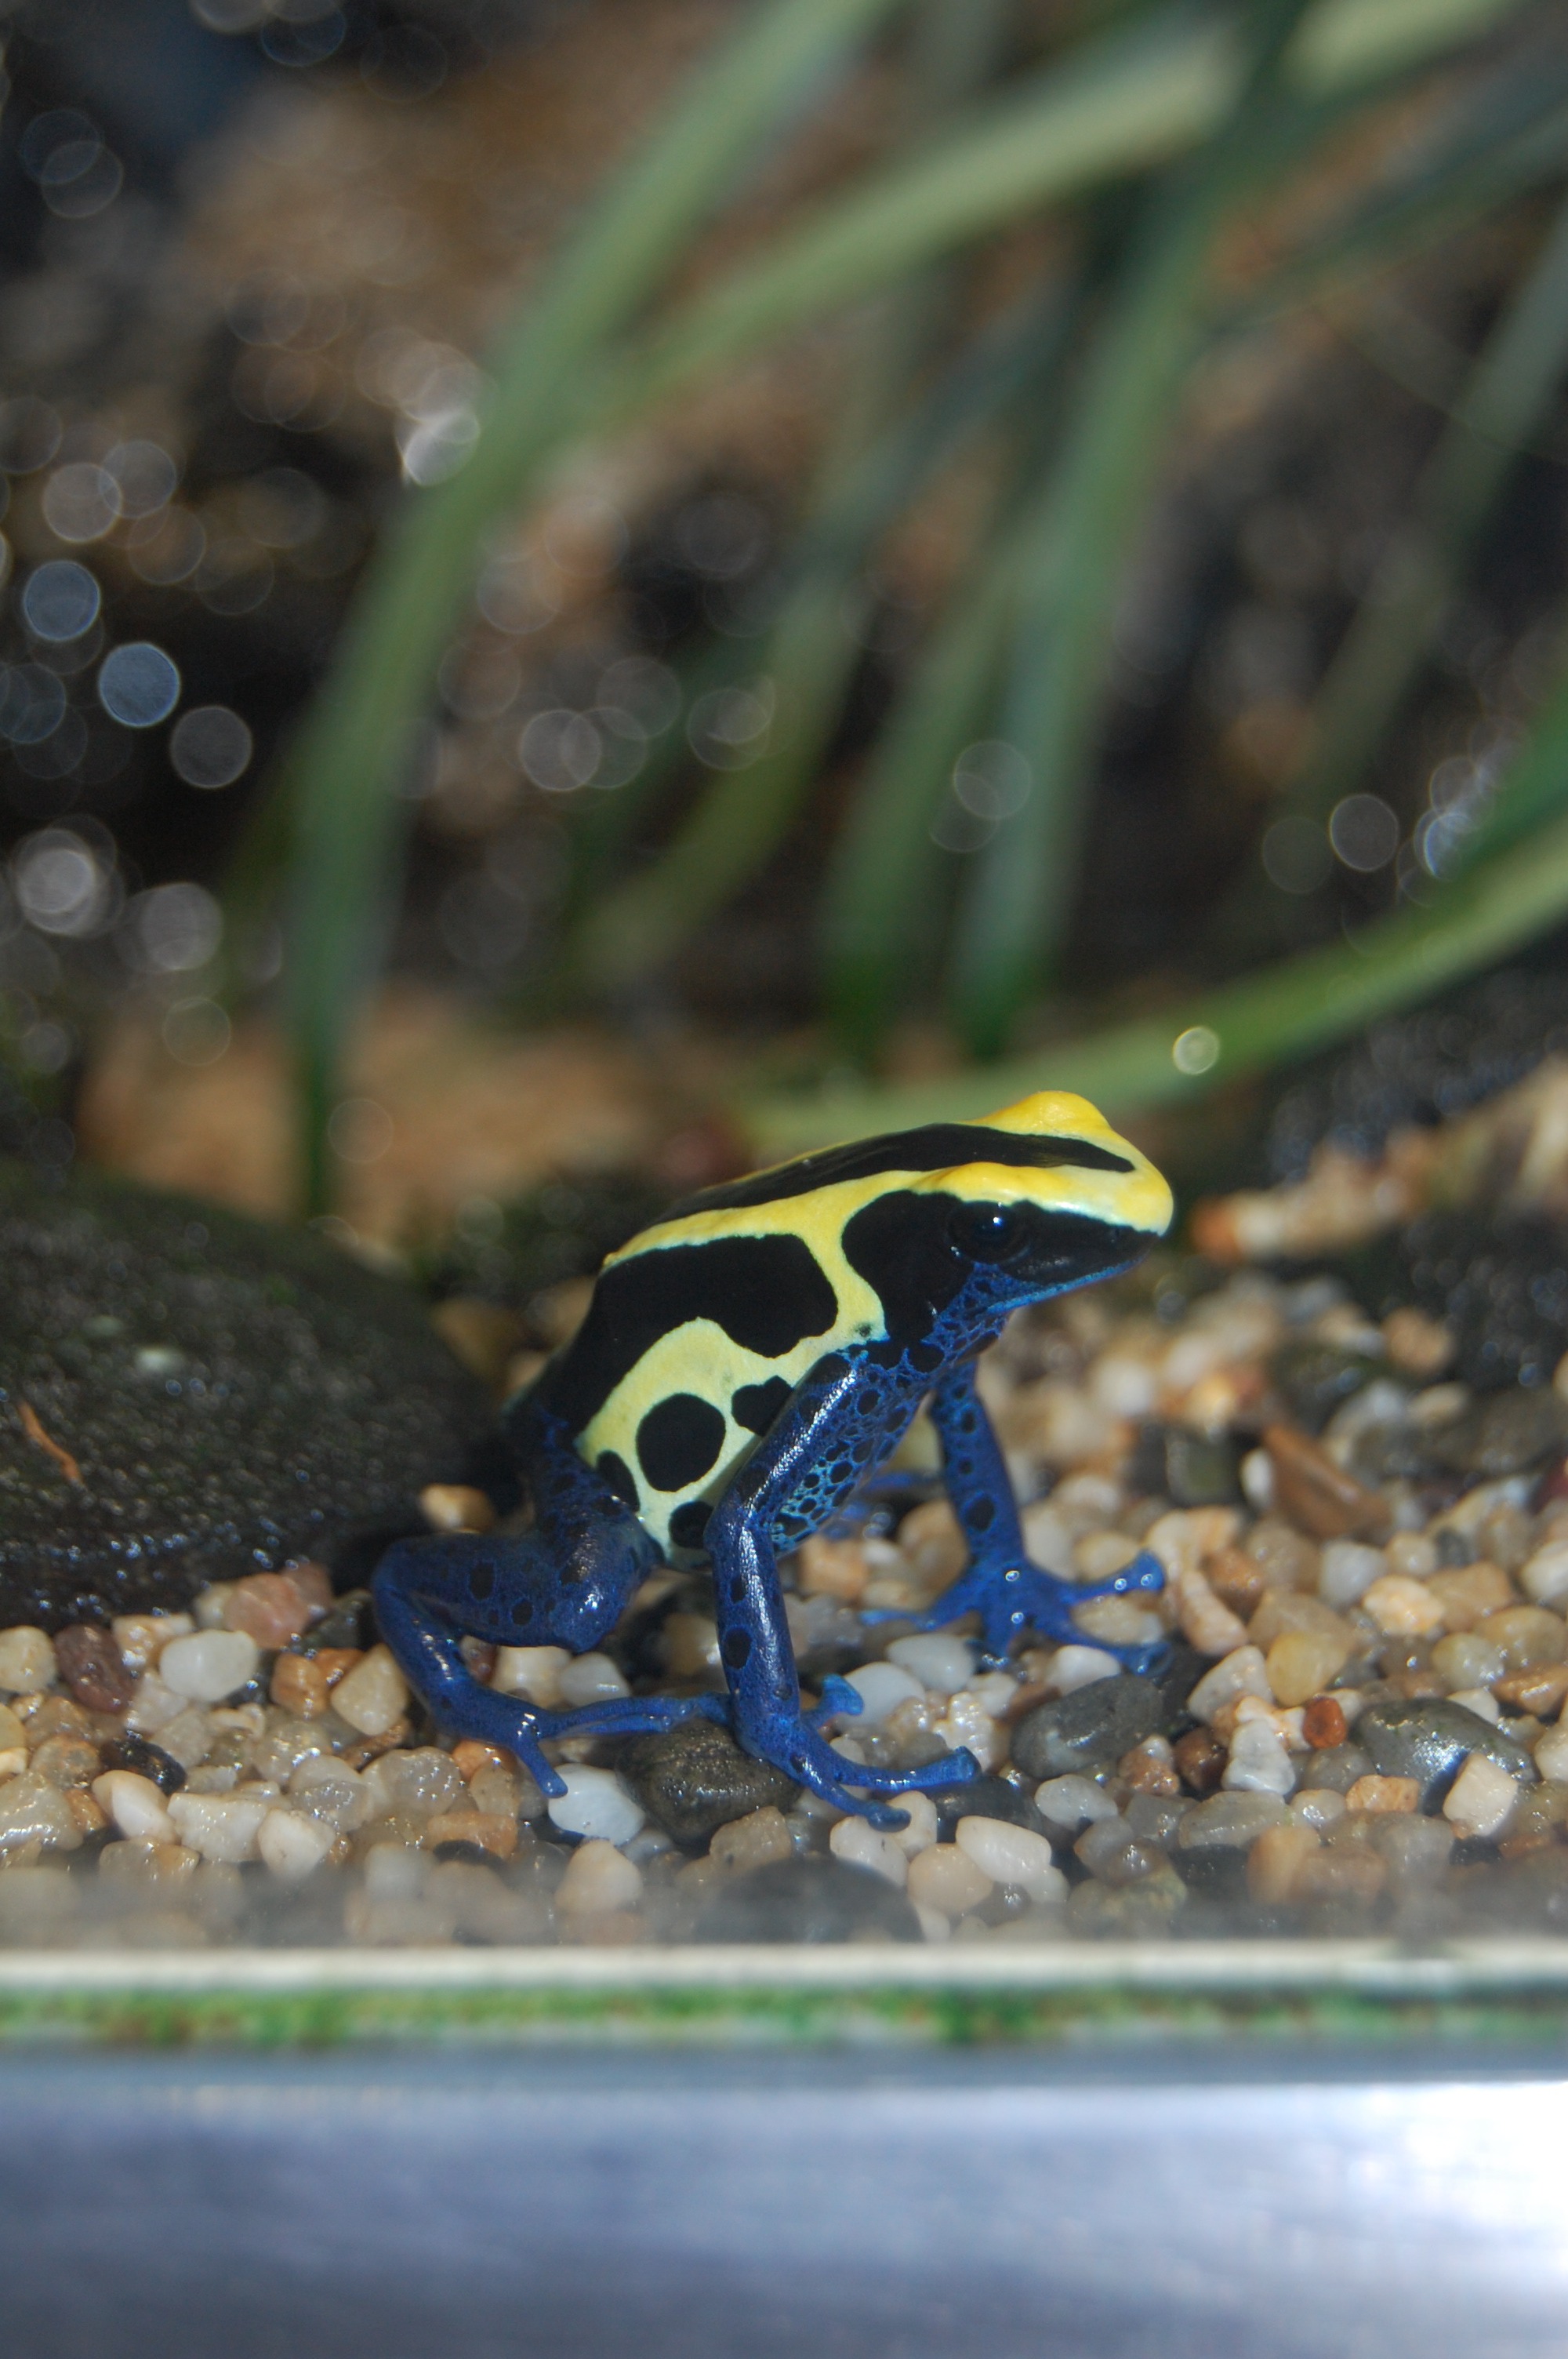
nature, wildlife, green, biology, frog, amphibian, fauna, close up, toxic, salamandra, macro photography, blue yellow, salamandridae